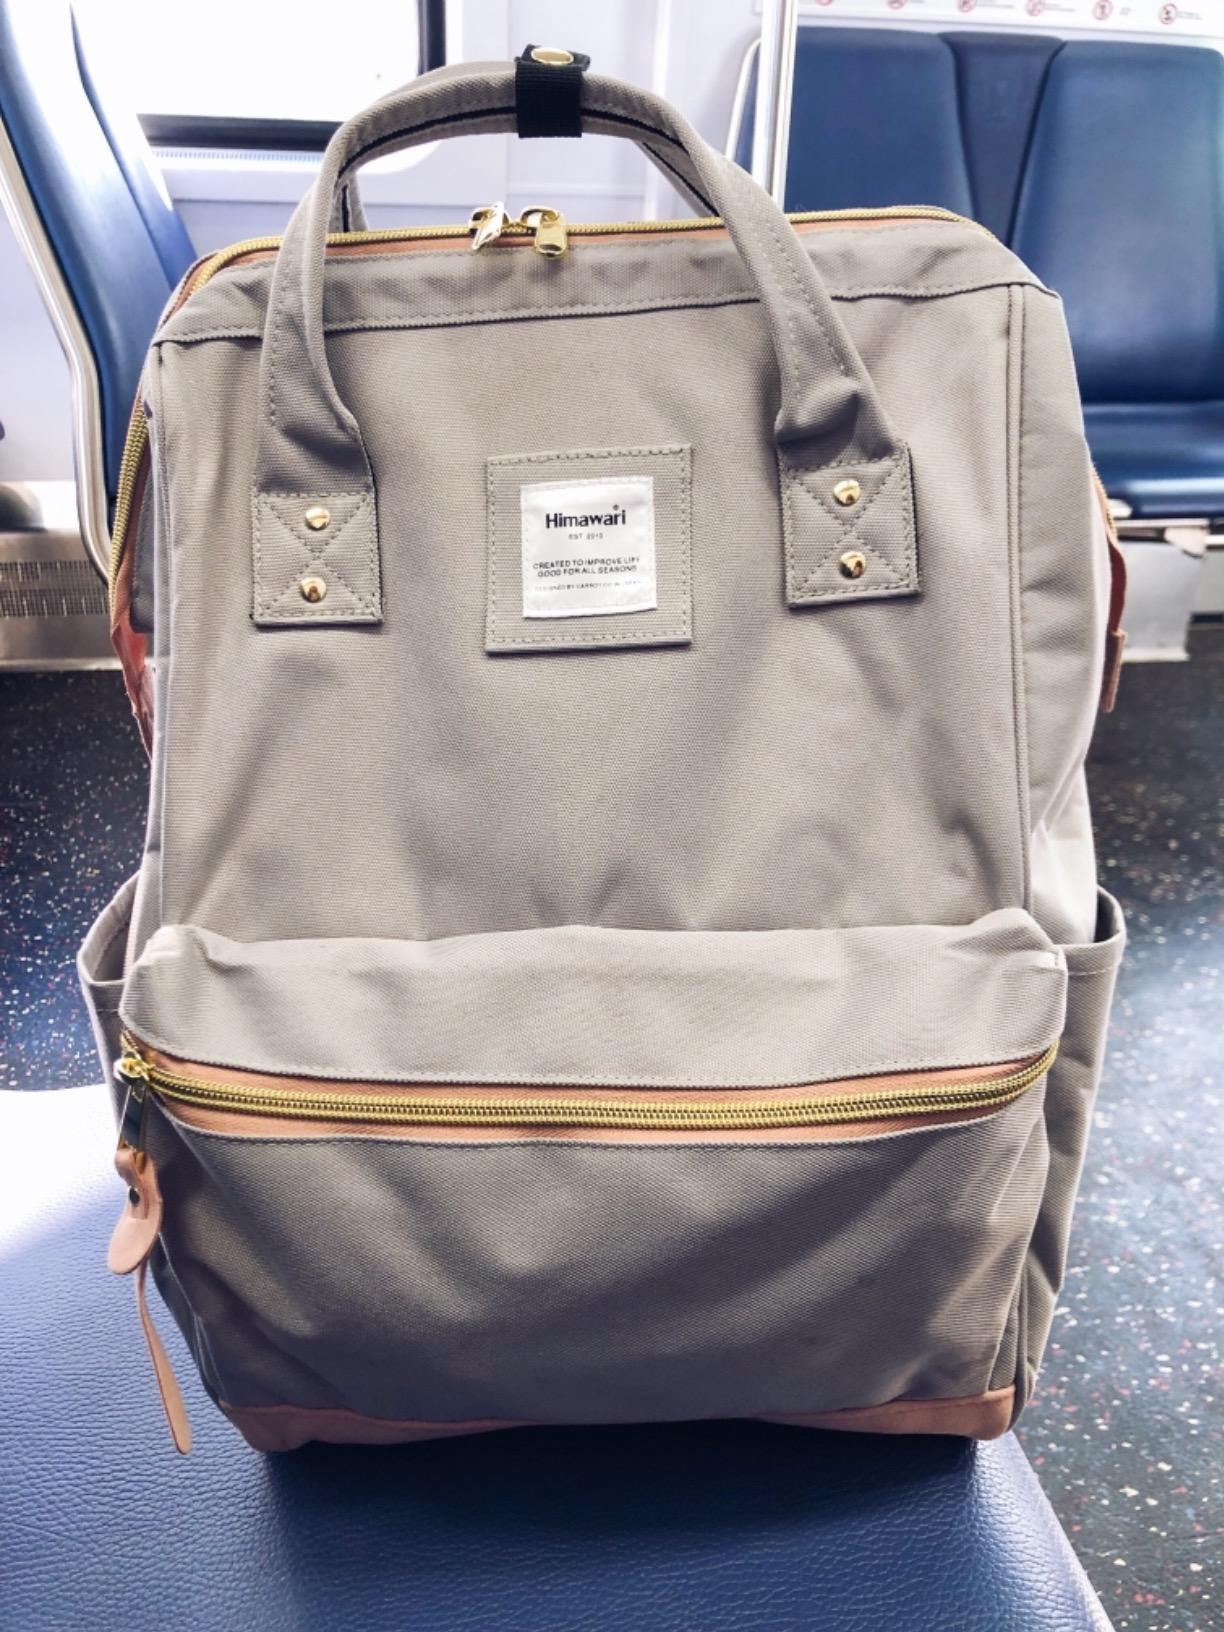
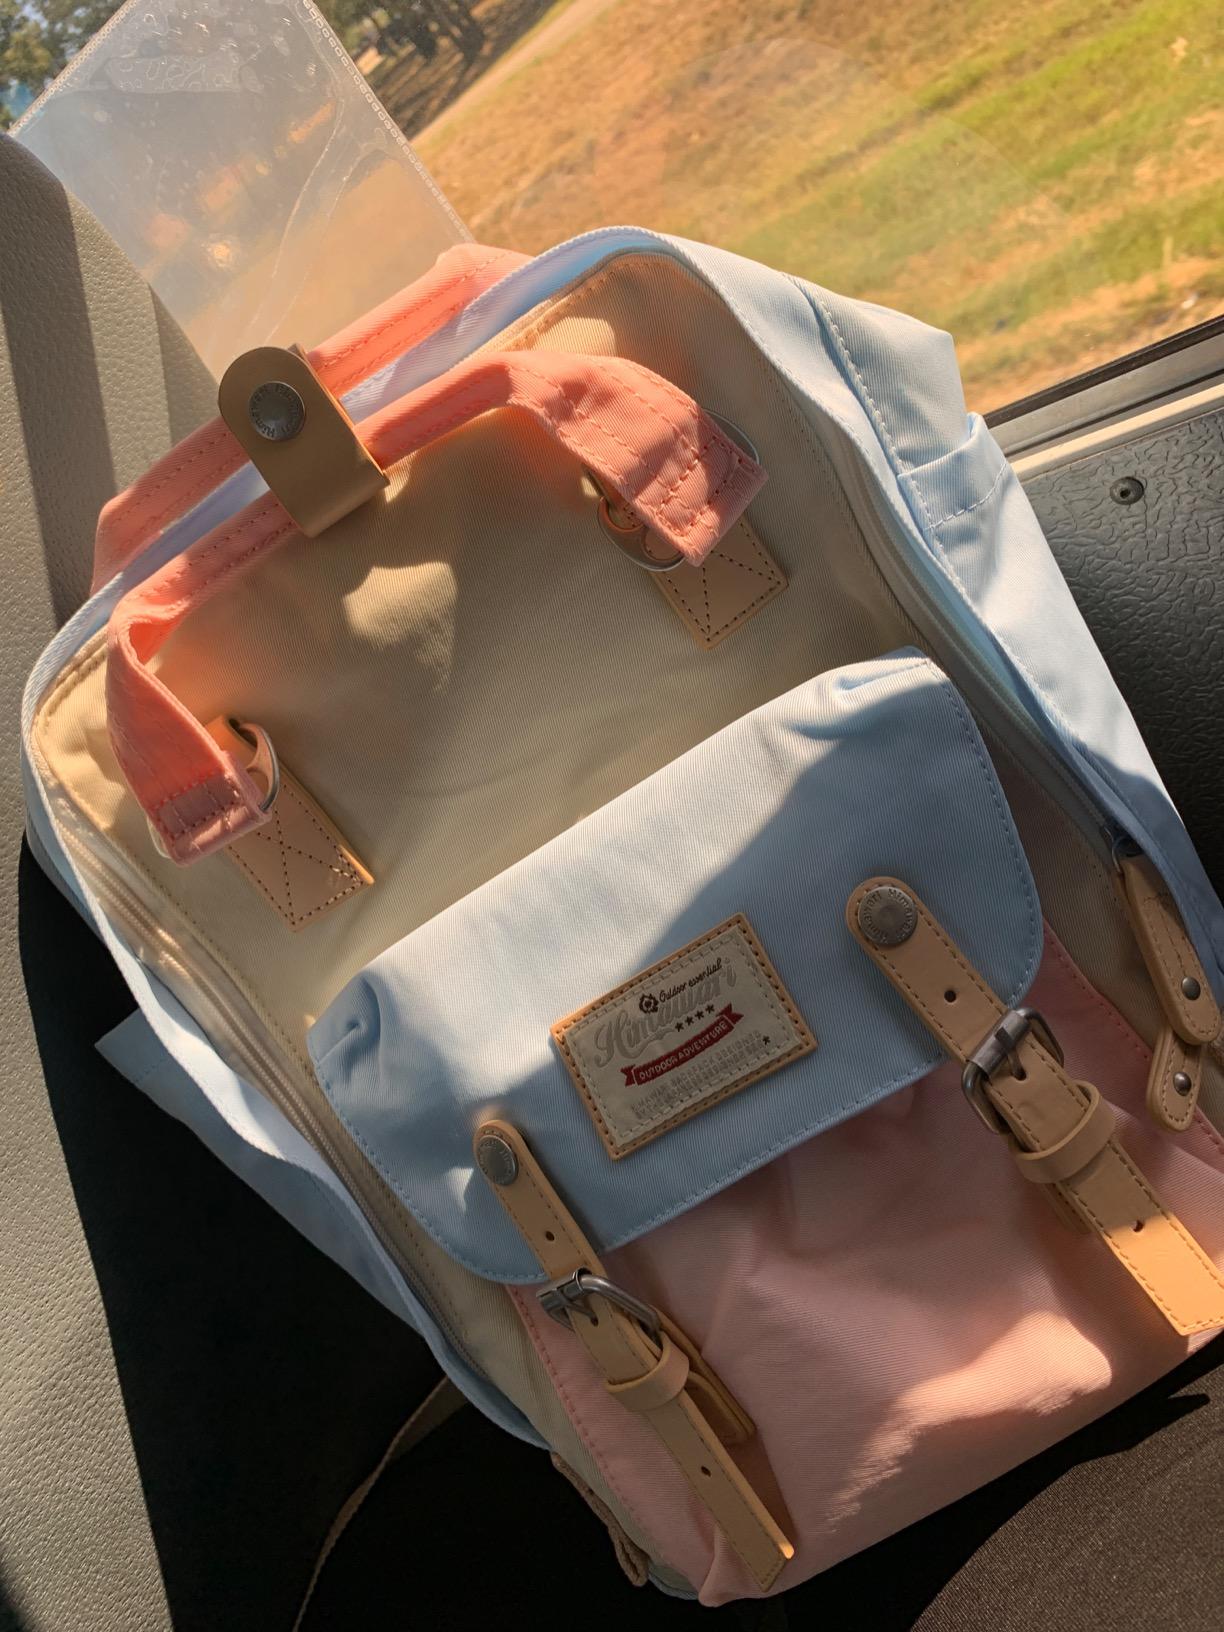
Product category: bag
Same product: no